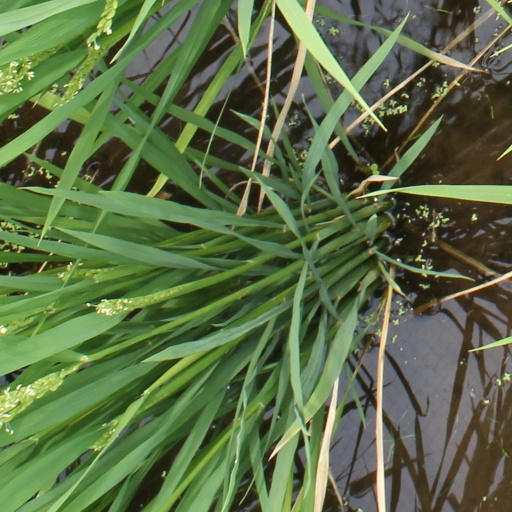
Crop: rice